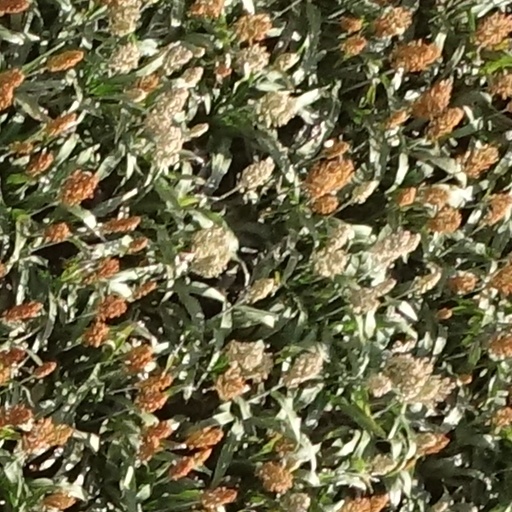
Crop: sorghum